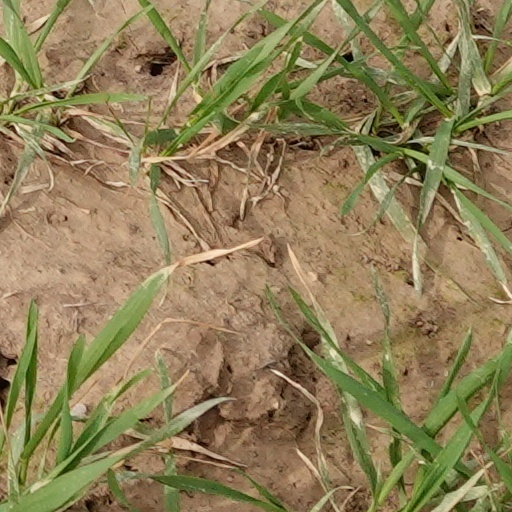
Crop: wheat